Landscape crisis of the Guia Fortress

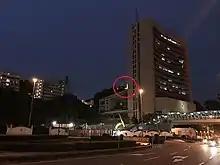
In the 2017, the view of the Guia Fortress from Avenida do Doutor Rodrigo Rodrigues was almost blocked by the Macau Liaison Office building (Lot 136), and the construction of the 85.20-meter tall building (Lot 135) next to the building will further damage the view of the lighthouse.

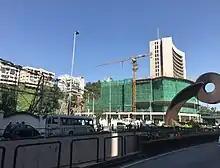
The view in 2018, the then Chief Executive of Macau Edmund Ho signed the Chief Executive's Instruction No. 83/2008 in 2008 (commonly known as the "height restriction instruction") still did not prevent the Guia Fortress's view from being further damaged.

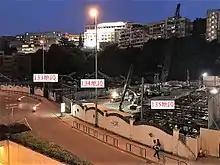
The condition of lots 135, 134 and 133 next to the Liaison Office building in 2016. A 33-story building is being constructed on lot 135, of which 5 floors are basement for residential, commercial and parking purposes, the height of which is said to further damage the view of the lighthouse

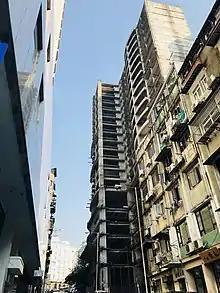
The original plan to build super tall building on Guia Lane has reached 81 meters, exceeding the limit of 52.5 meters as approved by No. 83/2008.

In August 2006, the authorities announced the remediation plan for the area around Avenida do Doutor Rodrigo Rodrigues, the new port of the Macau Peninsula. The proposal showed that the building height restriction was significantly eased for various lots on the hillside of Avenida do Dr. Rodrigo Rodrigues, with the height of Lot 134 being changed to 135 meters above sea level and the building height of various lots next to it being changed to a range of 99.9 meters to 99 meters. The proposal makers agreed that "the height of the building is restricted due to the altitude and the main sightline of the Fortress", but at the same time allowed the "appropriate relief" considering that Lot 134 was not within the main sightline of the lighthouse, with Lot 136 being granted to the Macau Liaison Office in the MSAR for the construction of a 99.9-meter-tall office building. The construction of the Liaison Office building was the first and only one to be completed in a series of newly approved super-tall buildings at the foot of Penha Hill, which was approved by the Chinese government and formally approved by the State Ministry of Finance. When the Liaison Office building was still in the foundation construction stage, there were voices pointing out that even if the concerned heritage conservation groups dared to "tear up" the Liaison Office, it was impossible to stop the project from proceeding.